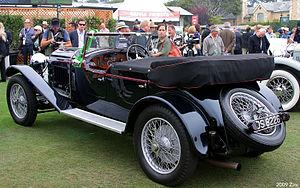
La Bentley 4½ Litre ou Bentley 4,5 Litre est une automobile sportive de luxe de la seconde moitié des années 1920, développée par le constructeur automobile britannique Bentley. Remplaçante de la Bentley 3 Litre, elle est particulièrement réputée au Royaume-Uni en tant que modèle emblématique des automobiles de course britanniques d’avant-guerre, et populaire pour cette phrase prononcée lors de sa conception par le fondateur de Bentley, Walter Owen Bentley : « There’s no replacement for displacement ». Par cette expression idiomatique, W.O. Bentley marque sa volonté de produire une automobile de course bien plus puissante via une augmentation importante de sa cylindrée.